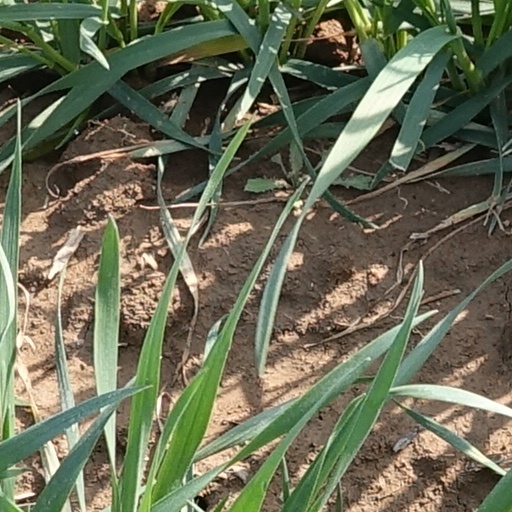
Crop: wheat